Pinocchio: A True Story

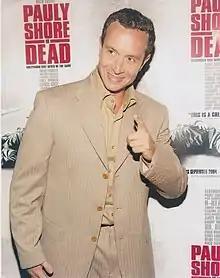
Pauly Shore voices Pinocchio in the English dub of "Pinocchio: A True Story"; his performance became an Internet meme

"Pinocchio: A True Story" was directed by Vasiliy Rovenskiy and produced by him with Roman Borisevich and Maxim Rogalsky. The film was released in theaters in Russia by Sony Pictures on 17 February 2022. In November 2021, its North American rights were acquired by Grindstone Entertainment.